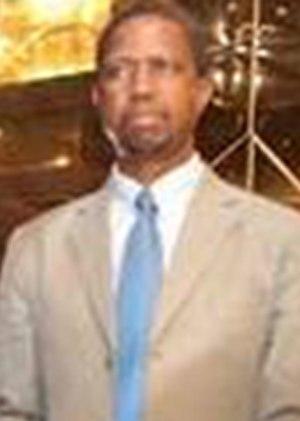
Le 11 août 2016 s'est déroulée l’élection présidentielle zambienne de 2016.
L'élection présidentielle zambienne de 2015 s'est déroulée le 20 janvier 2015.